Battle of Berlin (RAF campaign)

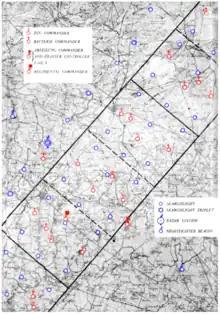

The threat of Anglo-American strategic bombing had been a concern to German strategists since 1940 at the latest. After the Fall of France, a belt of Freya radar stations was built to give early warning of aircraft entering German-controlled airspace, from Denmark south to Switzerland. Freya lacked the accuracy needed for ground-controlled interception of aircraft and was supplemented later in 1940 by Würzburg radar stations which were accurate enough to guide FlaK and night fighters, a -guided FlaK battery shooting down a bomber in September 1940. In October (Colonel) Josef Kammhuber established three night-fighter zones on the approaches to the Ruhr. The zones were long and wide, with a battalion of searchlights and two radars in each.